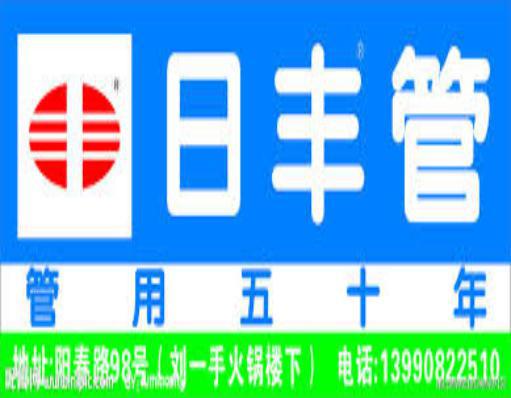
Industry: Others